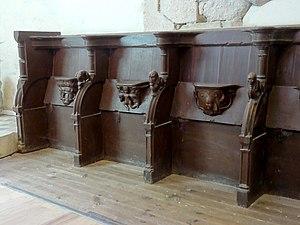
Stalles du XVIe siècle, remontées au XIXe siècle.
L'église Saint-Martin est une église catholique paroissiale située à Néry, en France. Elle se compose de trois parties distinctes. La nef et ses bas-côtés sont d'un discret style néo-gothique, et ont été inaugurés en 1901. Le clocher roman tardif des années 1140 se situe entre la nef et le chœur. Il se caractérise par son arc triomphal sculpté de bâtons brisés, sa voûte en berceau brisé, la sculpture soignée des chapiteaux tant à l'intérieur qu'autour des baies de l'étage de beffroi, et les colonnettes en délit qui cantonnent ces fenêtres. L'élégante flèche de pierre, qui cumule à 37 m de hauteur au-dessus du niveau du sol, a remplacé son prédécesseur roman au XVIᵉ siècle, comme l'indiquent les quatre clochetons flamboyants aux angles. Enfin, le chœur, composé d'une courte travée droite et d'une abside à cinq pans, date de la période comprise entre 1260 et le début XIVᵉ siècle, et les trois fenêtres du chevet présentent un remplage de style rayonnant tardif. Cependant, les voûtes et les vitraux ont été remplacés au XVIᵉ siècle. Réduits à l'état de fragments, ces vitraux sont toujours en place.